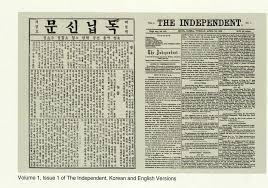
Label: paper